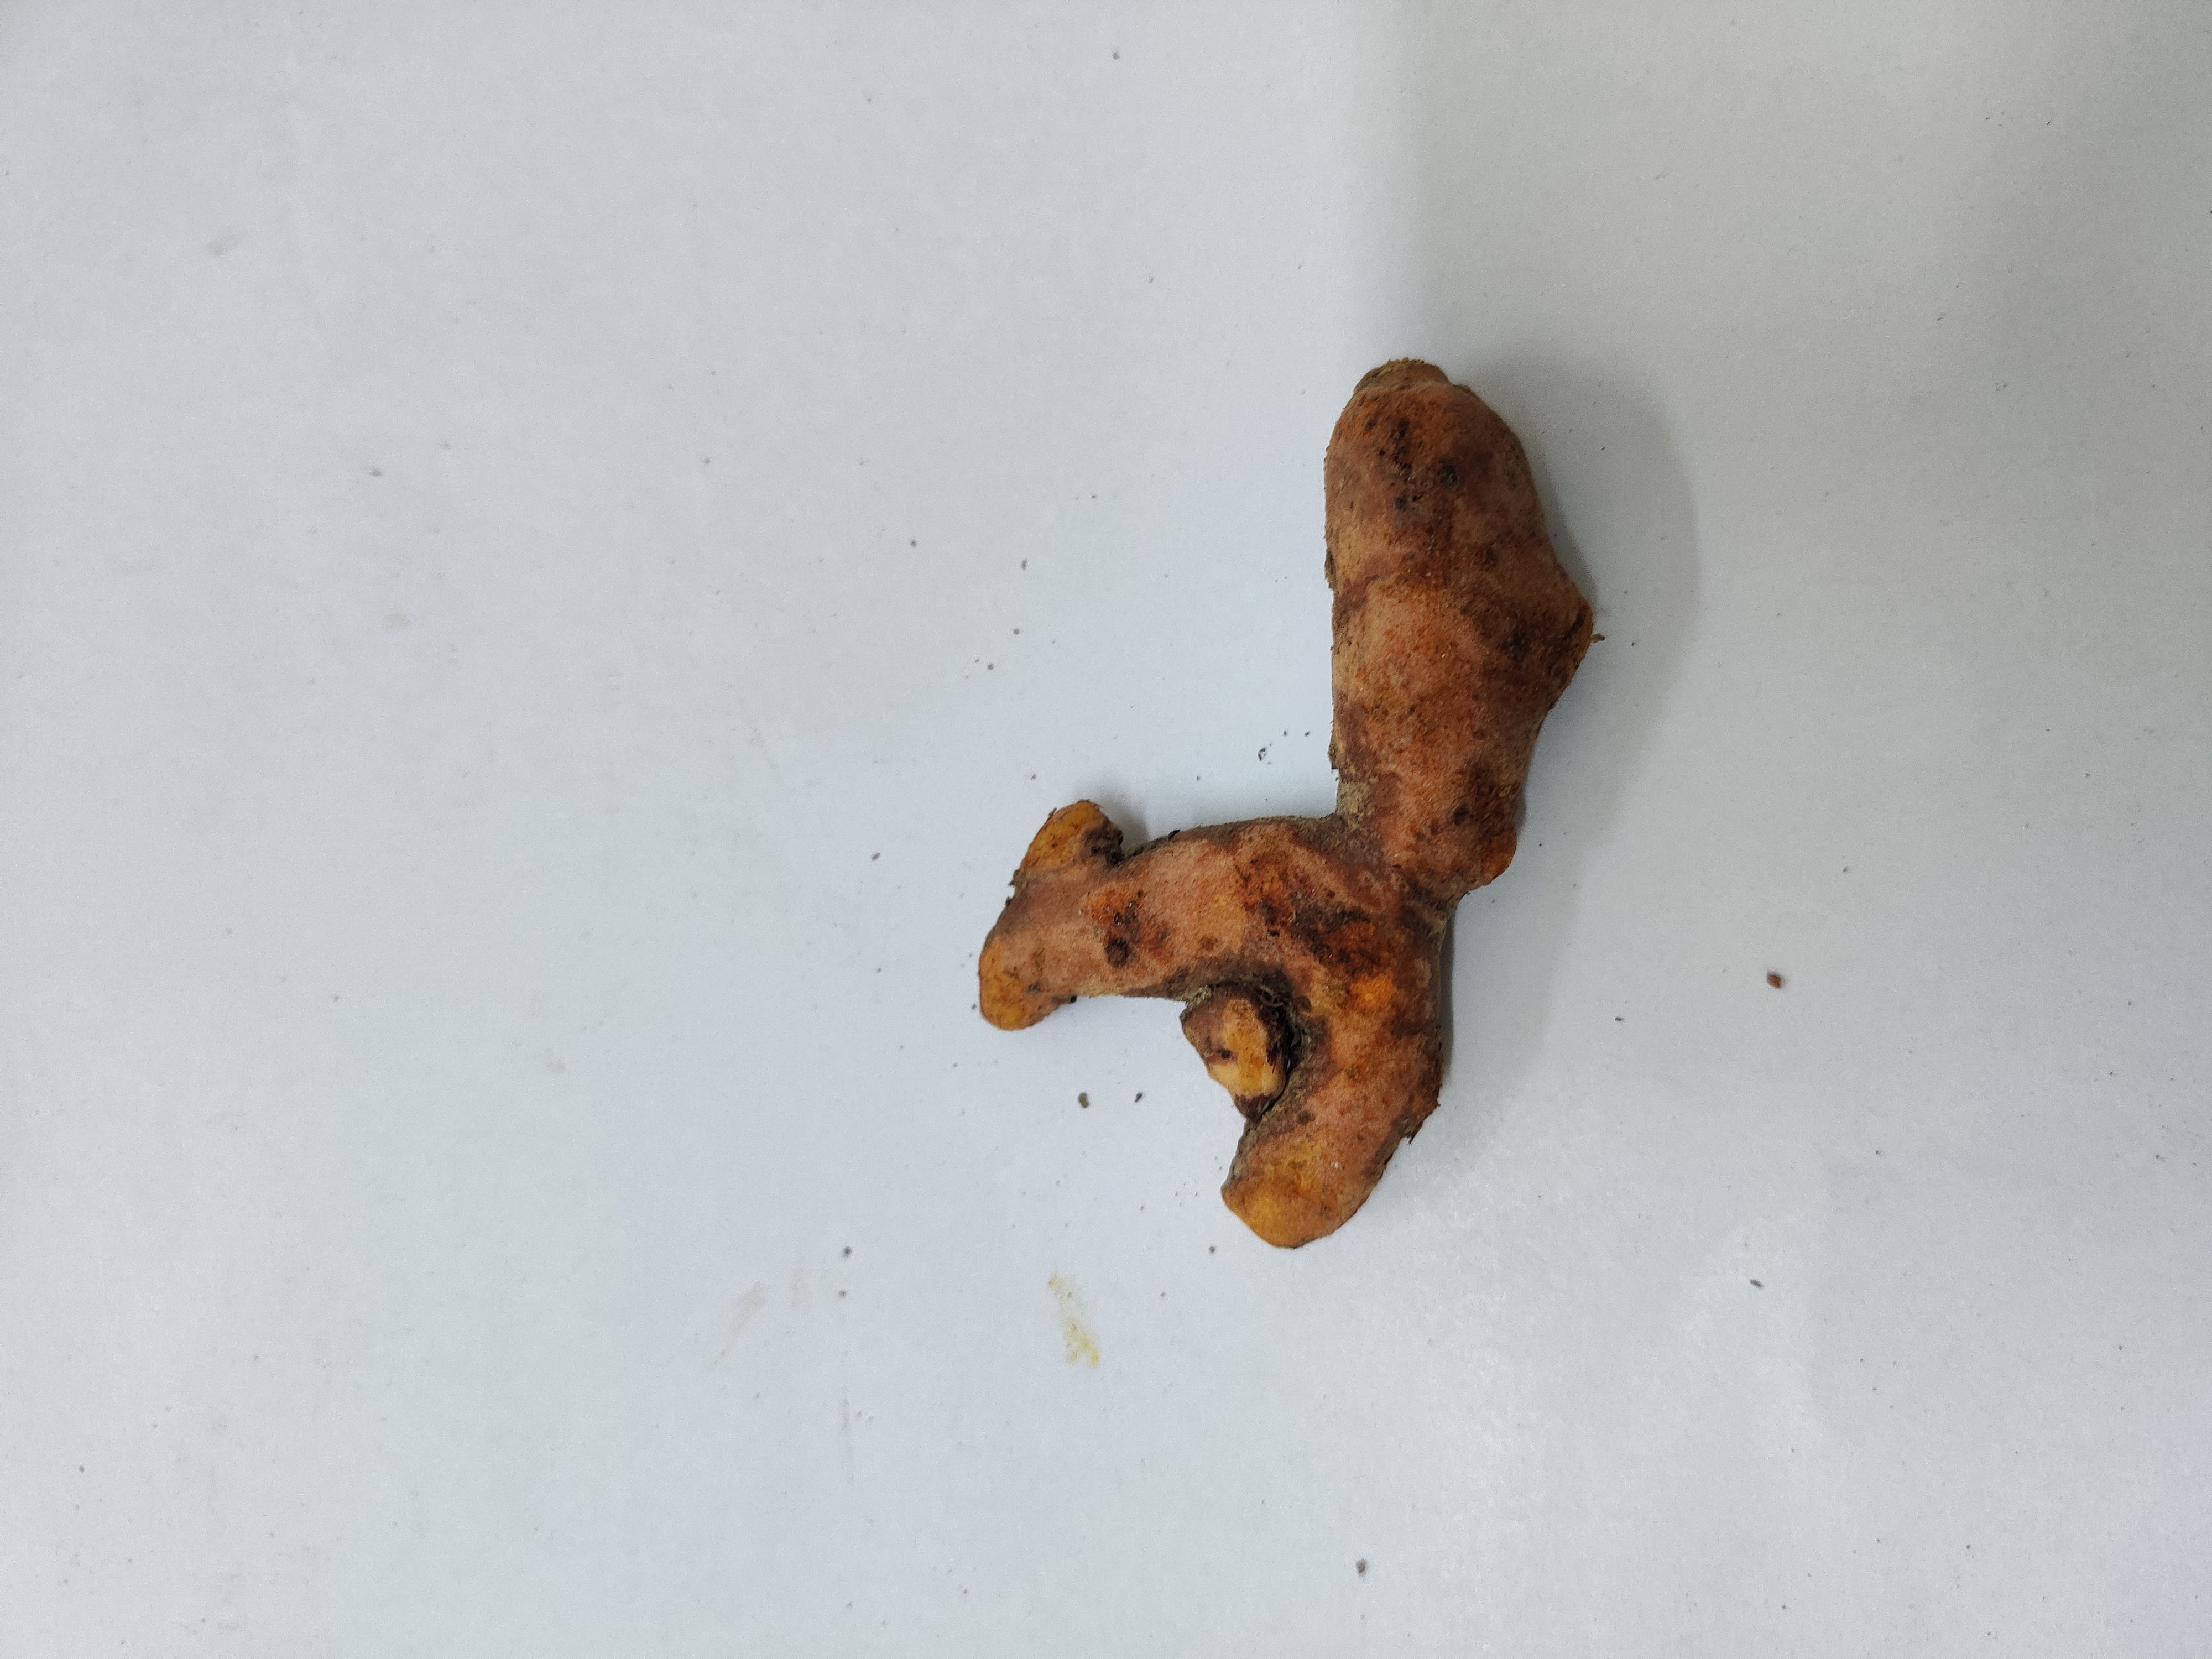
Crop: Turmeric
Condition: Fresh